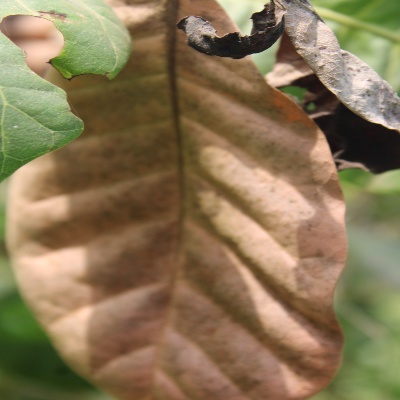
Crop: Cashew
Condition: anthracnose